Wrangell–St. Elias National Park and Preserve

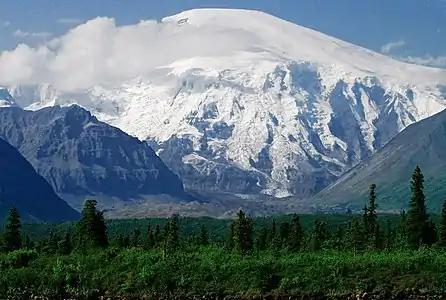
Mount Sanford

The ten highest summits in the Wrangell Mountains are all of volcanic origin, and several are among the most voluminous volcanoes in the world. Mount Wrangell is the only Wrangell volcano considered active. Wrangell measures in height. It was built by a series of large lava flows from 600,000 to 200,000 years ago. Three comparatively modest eruptive episodes were reported in 1784, 1884–85 and 1900. The gently sloping dome features an ice-filled summit caldera measuring by . Three craters containing fumaroles produce a steam plume that can be visible on calm, clear days. The summit produces occasional phreatic eruptions that can coat the ice with ash. During the 1980s the summit's heat flux was sufficient to melt of ice and form a small crater lake. That activity has subsided since 1986 and ice has accumulated since. The last large eruption of magma from Wrangell is estimated to have been about 50,000 to 100,000 years ago. The summit caldera is estimated to have collapsed between 200,000 and 50,000 years ago. Mount Zanetti is a large cinder cone on Wrangell's northwest flank, estimated to be less than 25,000 years old.